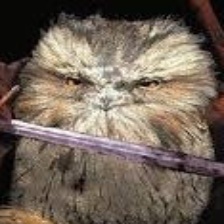
Species: TAWNY FROGMOUTH
Scientific name: PODARGUS STRIGOIDES